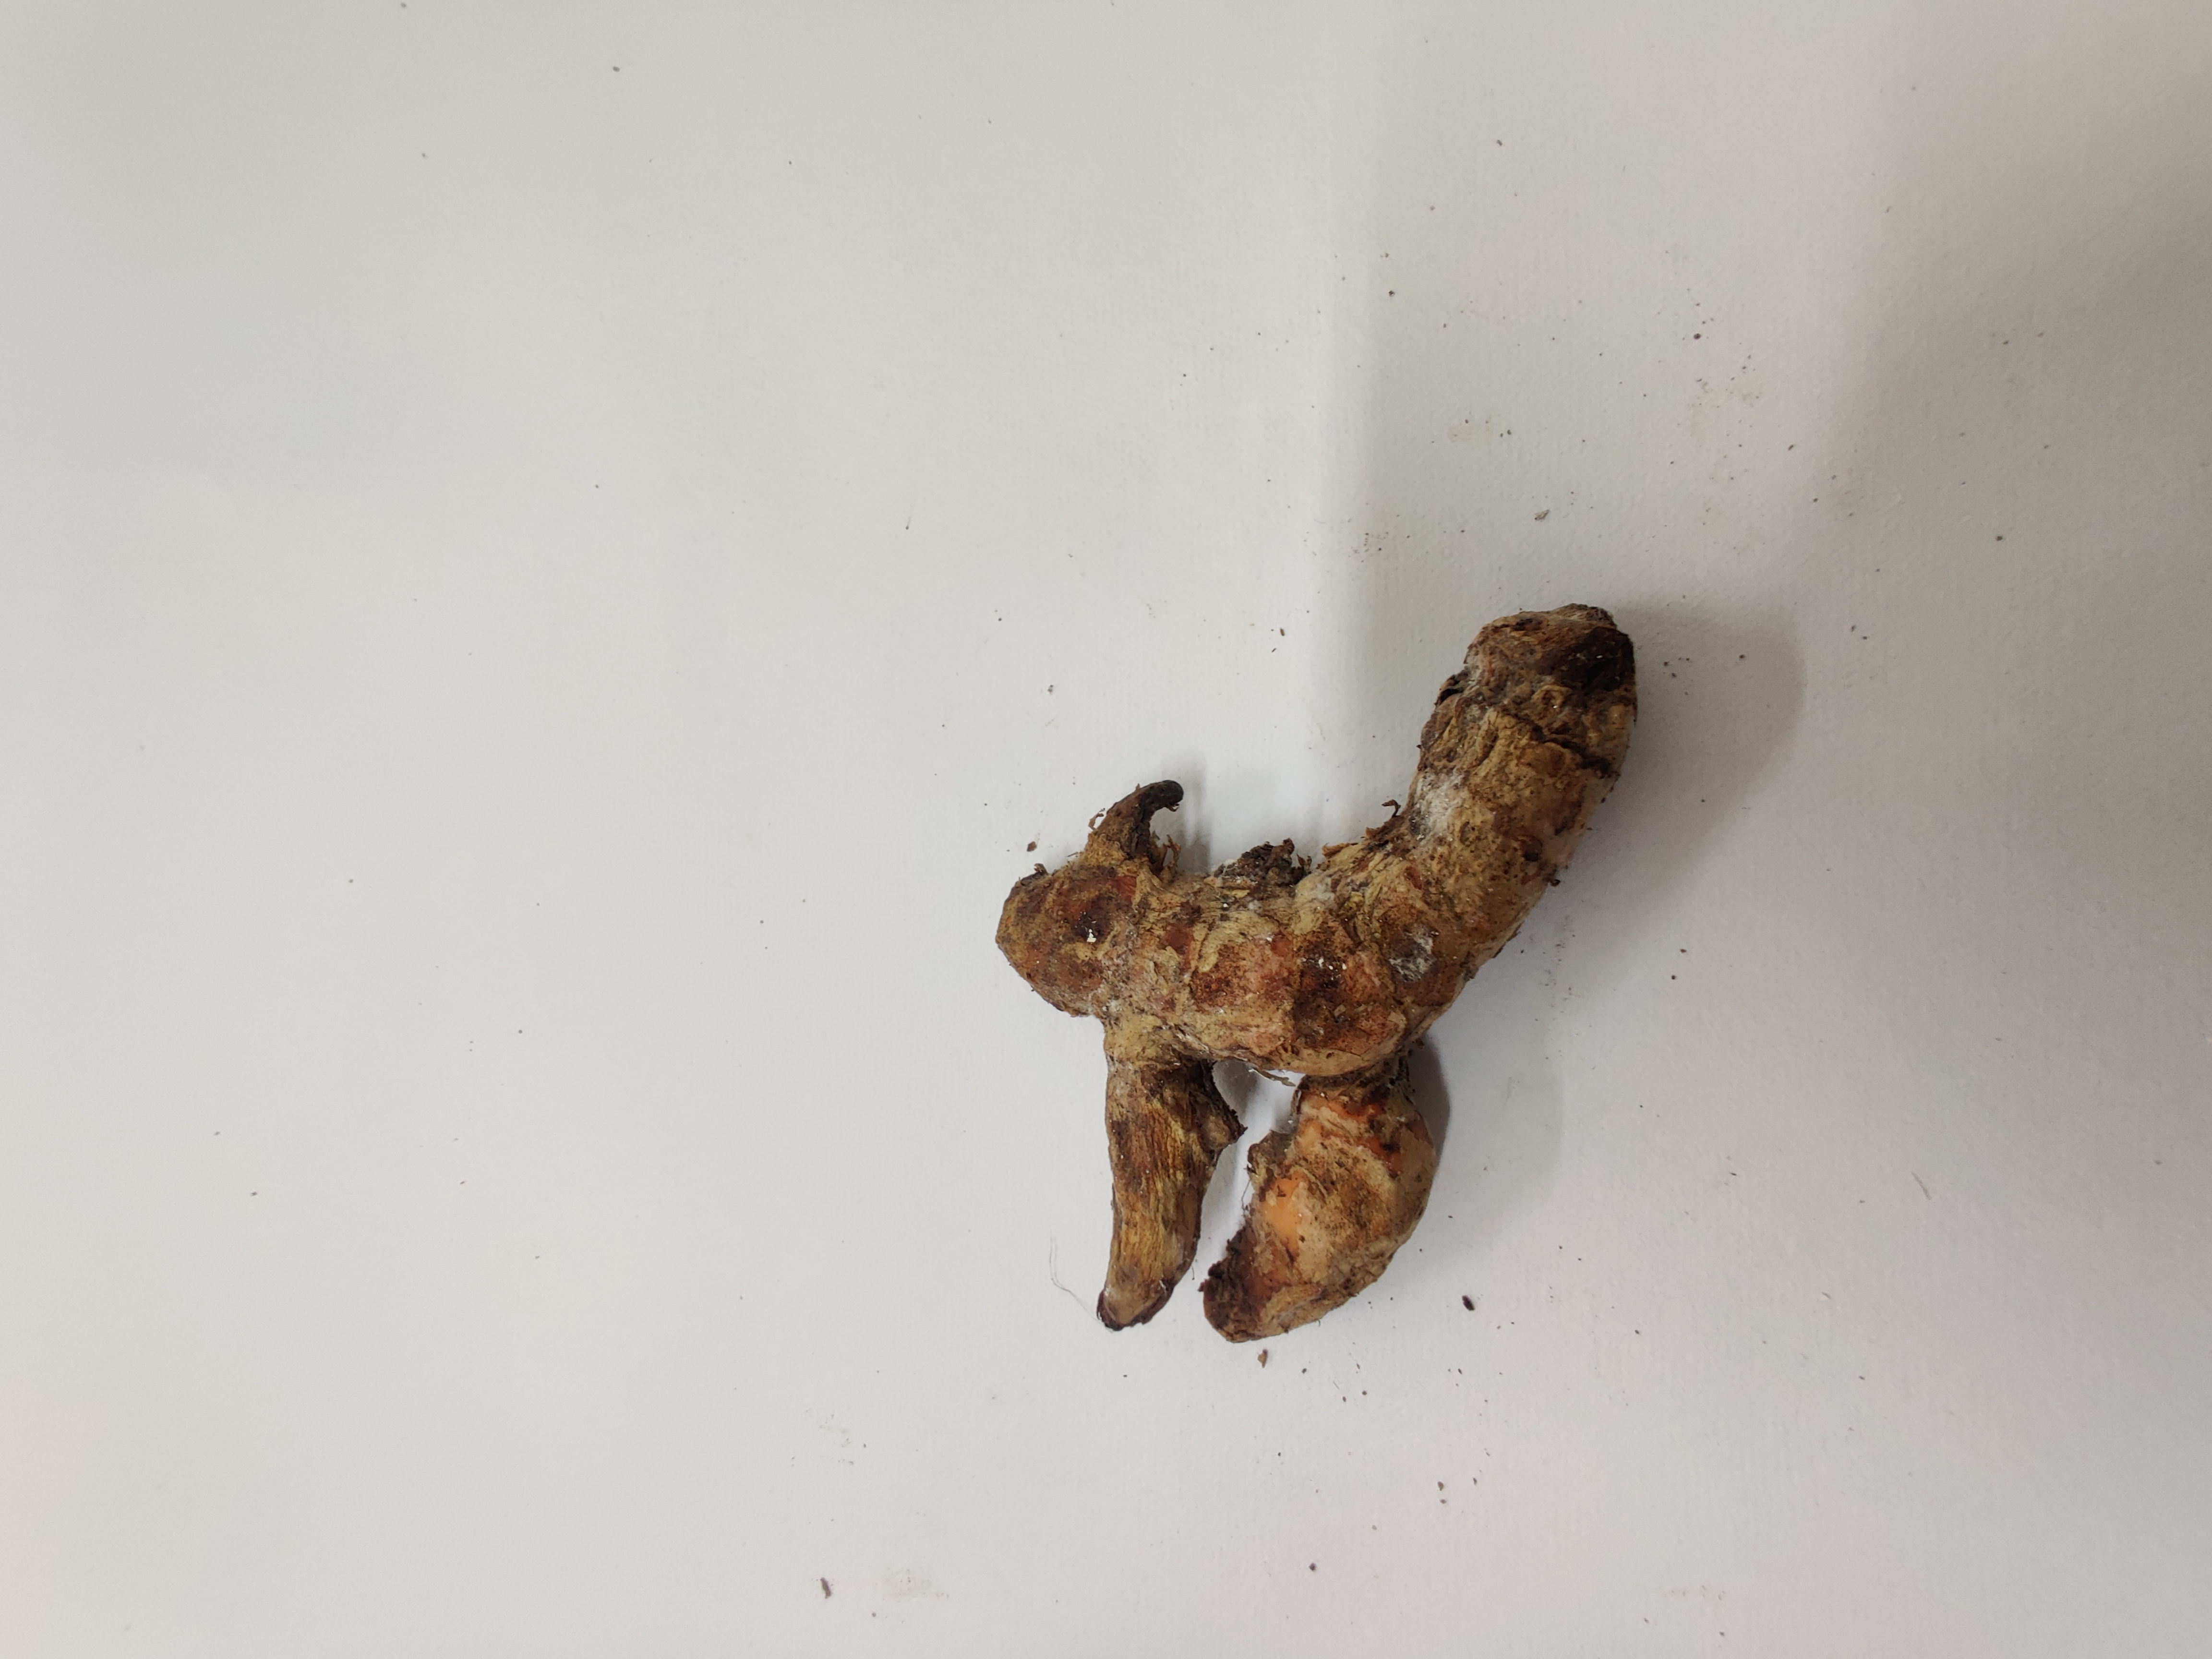
Crop: Turmeric
Condition: Fresh